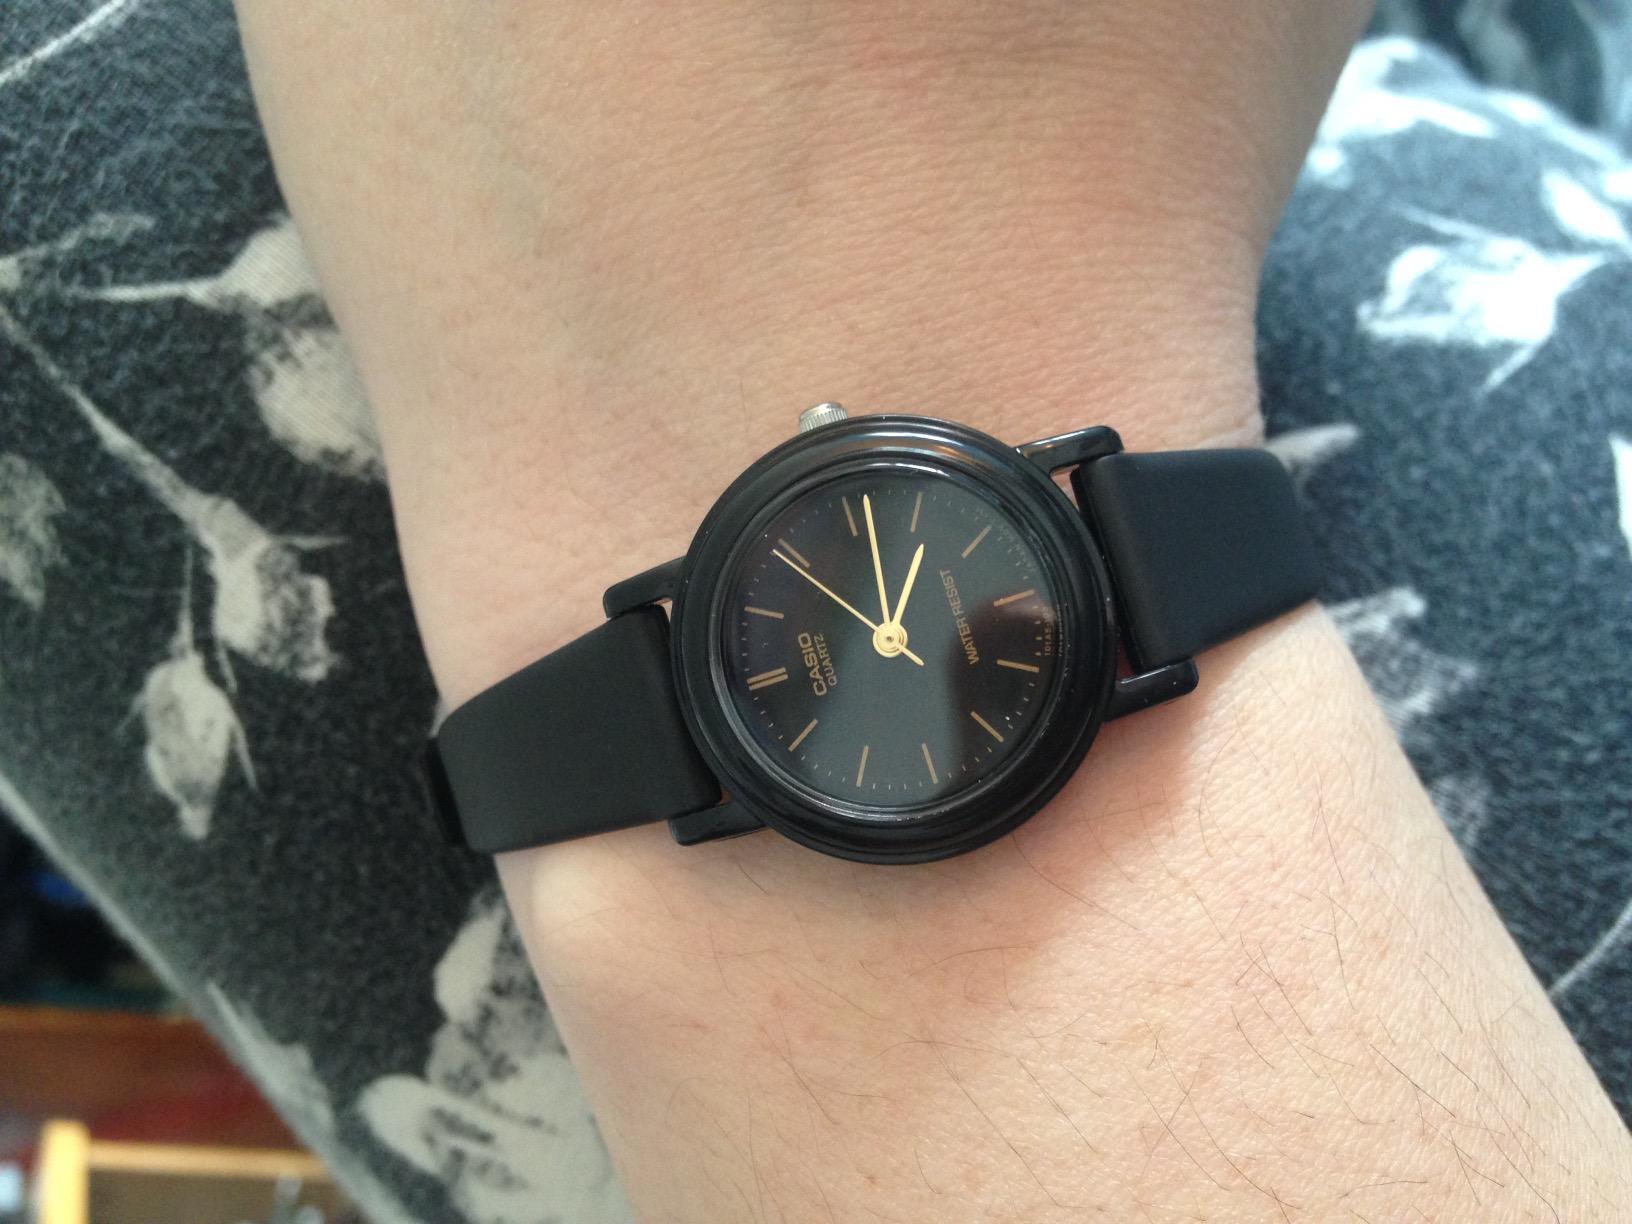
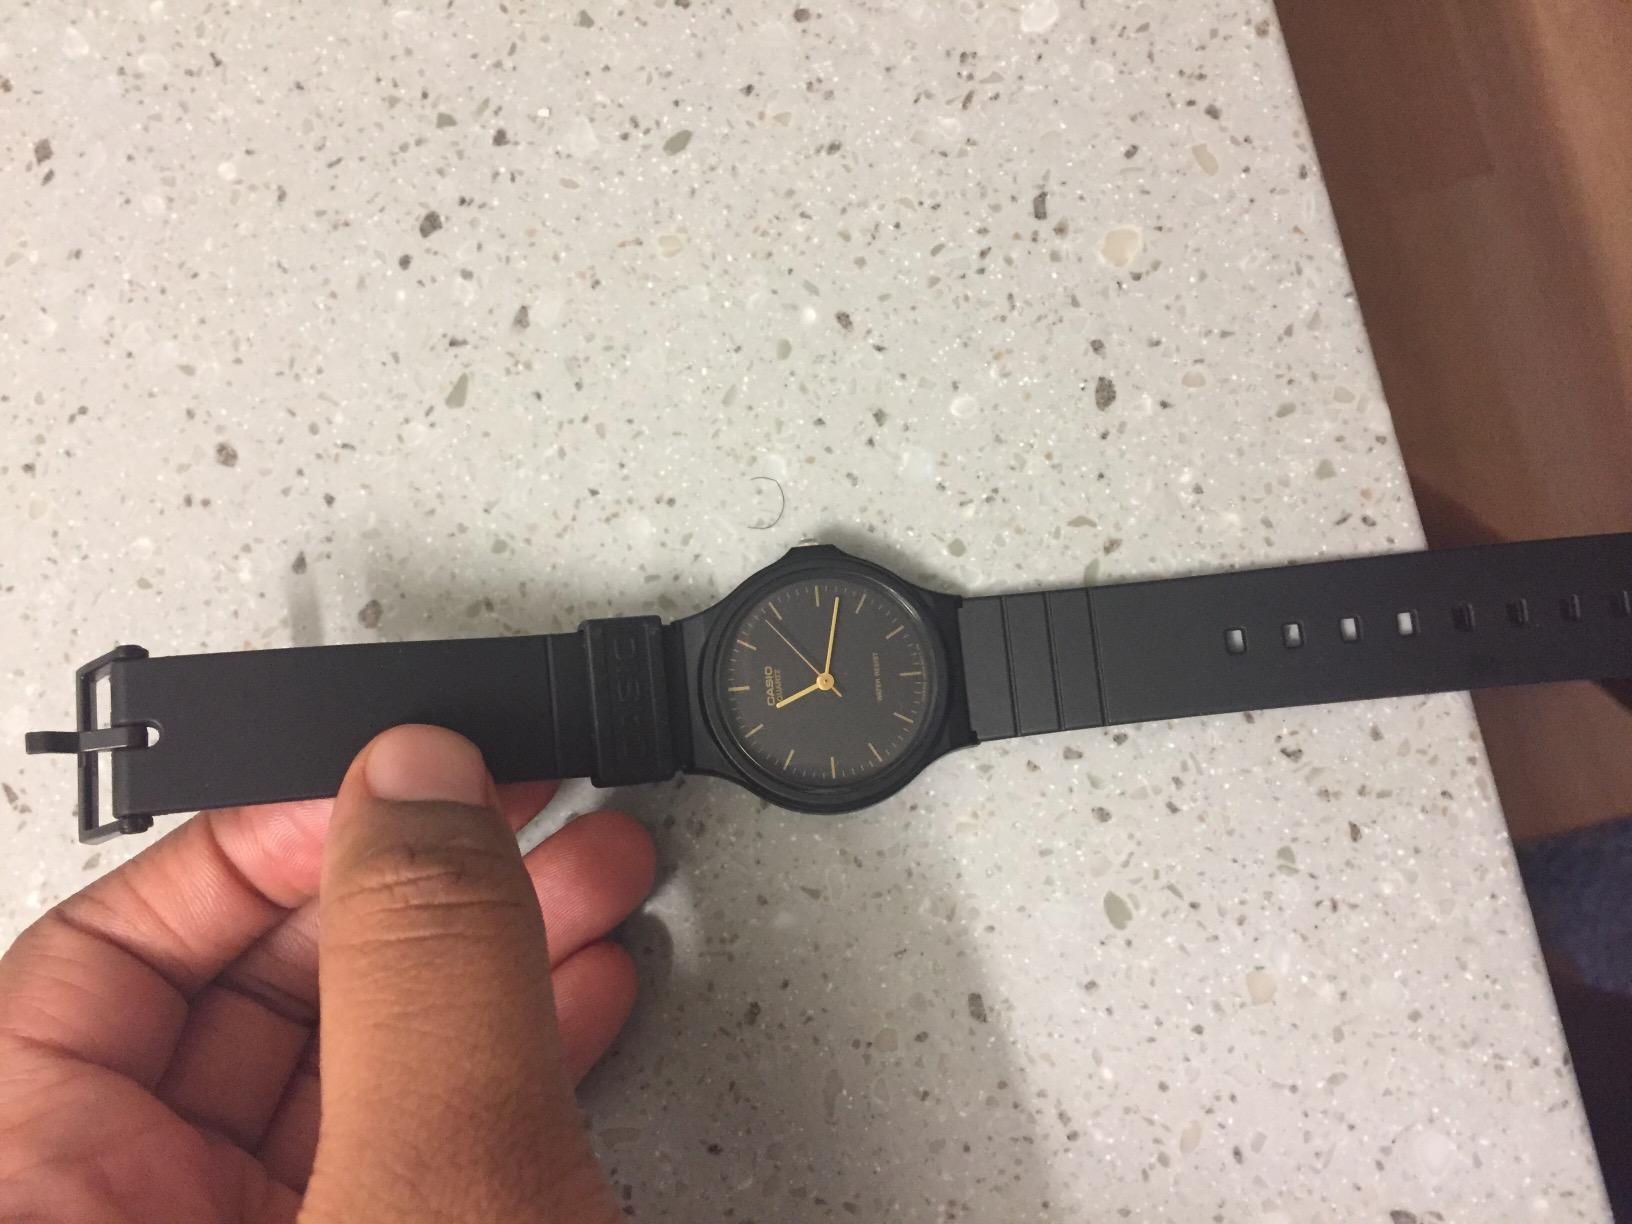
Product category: accessories_watch
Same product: no